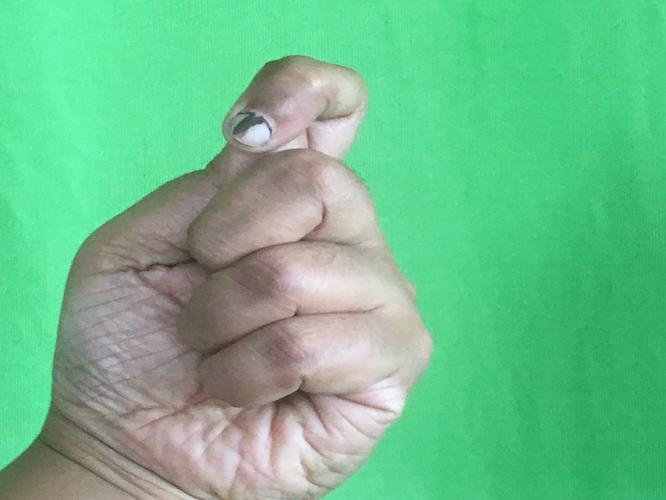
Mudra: Kapith
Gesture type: single_hand